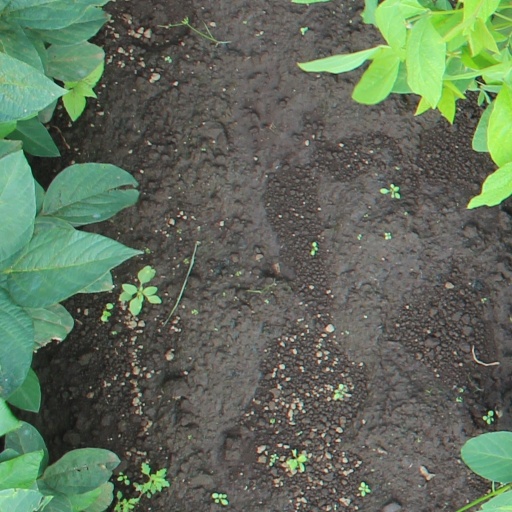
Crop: soybean